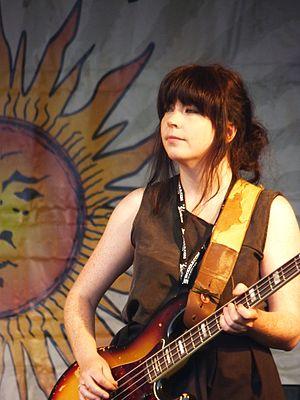
Sons and Daughters est un groupe de rock originaire de Glasgow en Écosse. Formé en 2001 autour d'Adele Bethel qui assure les voix principales, le groupe comprend en outre le guitariste et chanteur Scott Paterson, la bassiste Ailidh Lennon et le batteur David Gow. Leurs premiers albums se caractérisent par un style de musique minimaliste, marqué par une rythmique entrainante et l'association contrastée des voix d'Adele Bethel et de Scott Paterson. Après quatre albums, le groupe se sépare en novembre 2012.